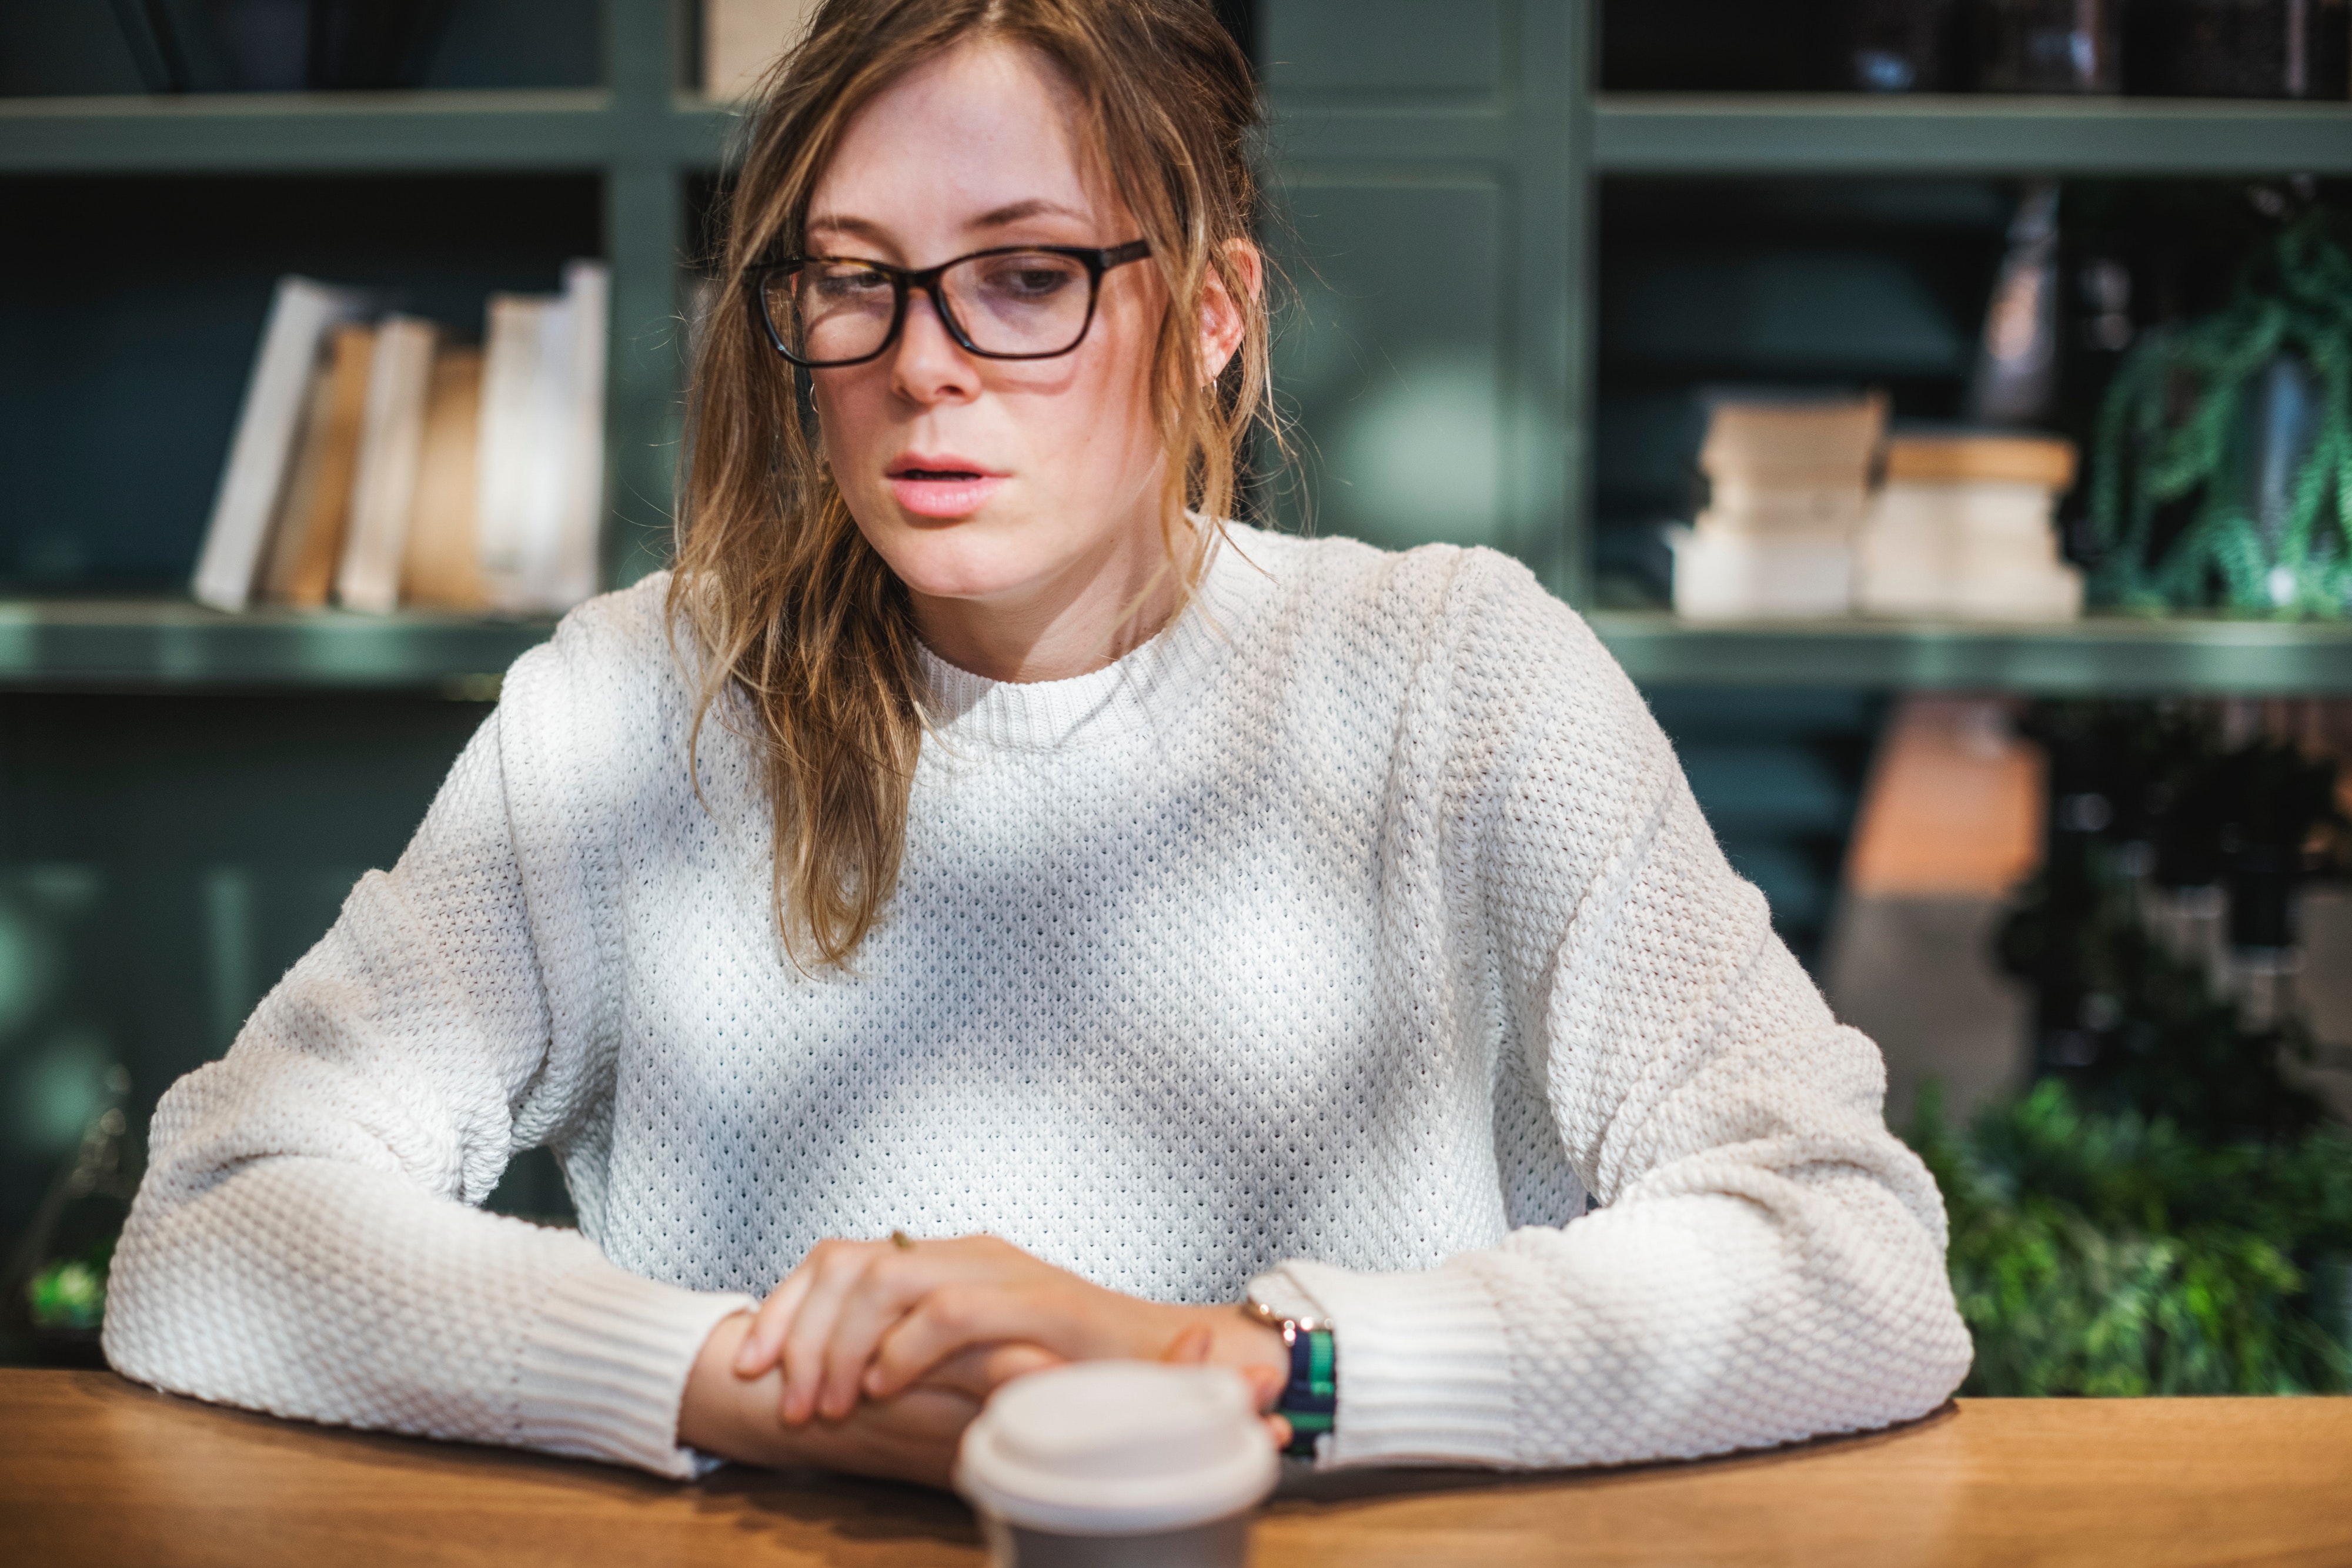
eyewear, glasses, sitting, vision care, photography